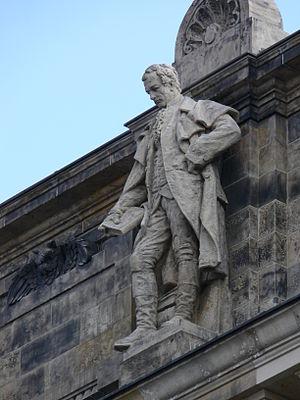
Carl Gottlieb Svarez, de son vrai nom Schwartz, est un juriste et réformateur prussien.